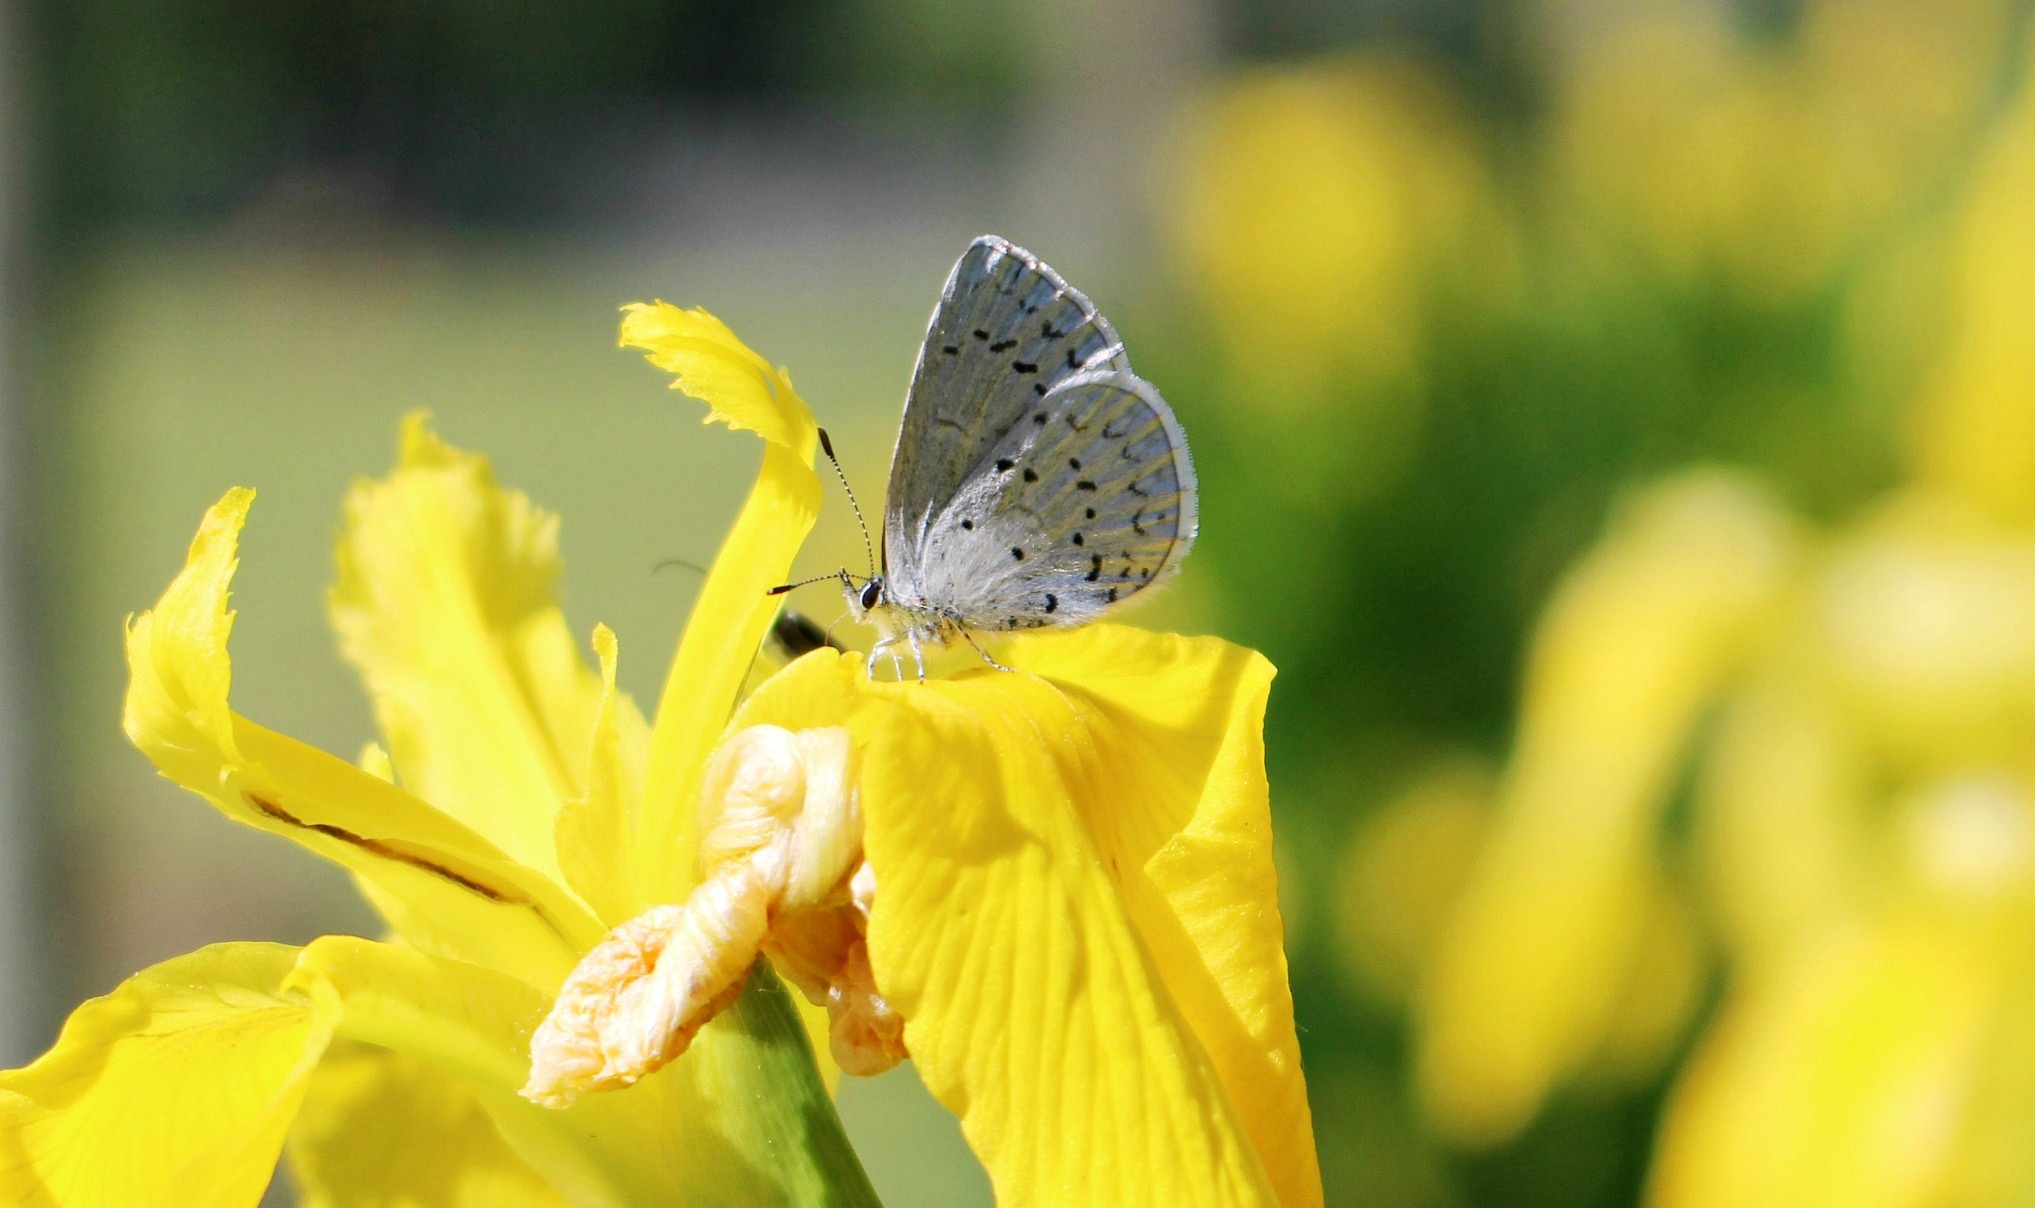
nature, photography, leaf, flower, animal, summer, wildlife, insect, butterfly, yellow, flora, fauna, invertebrate, close up, nectar, macro photography, pollinator, moths and butterflies